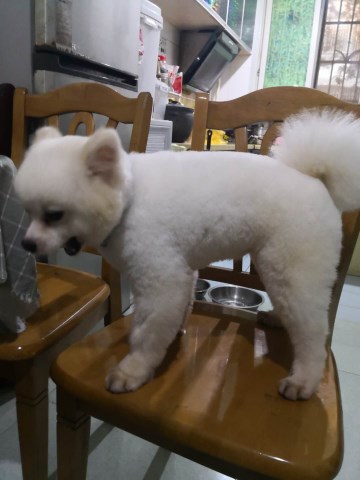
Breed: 1936-n000005-Pomeranian